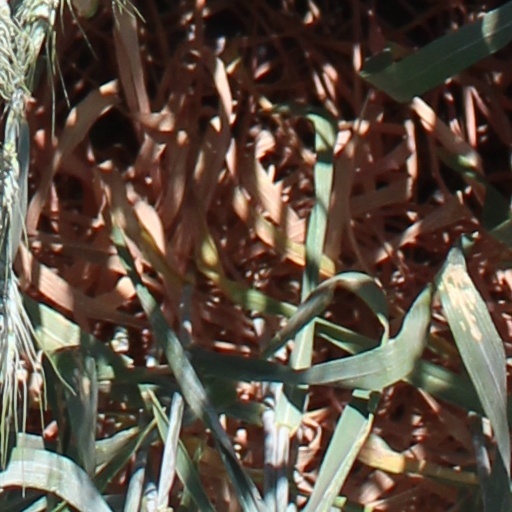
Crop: wheat